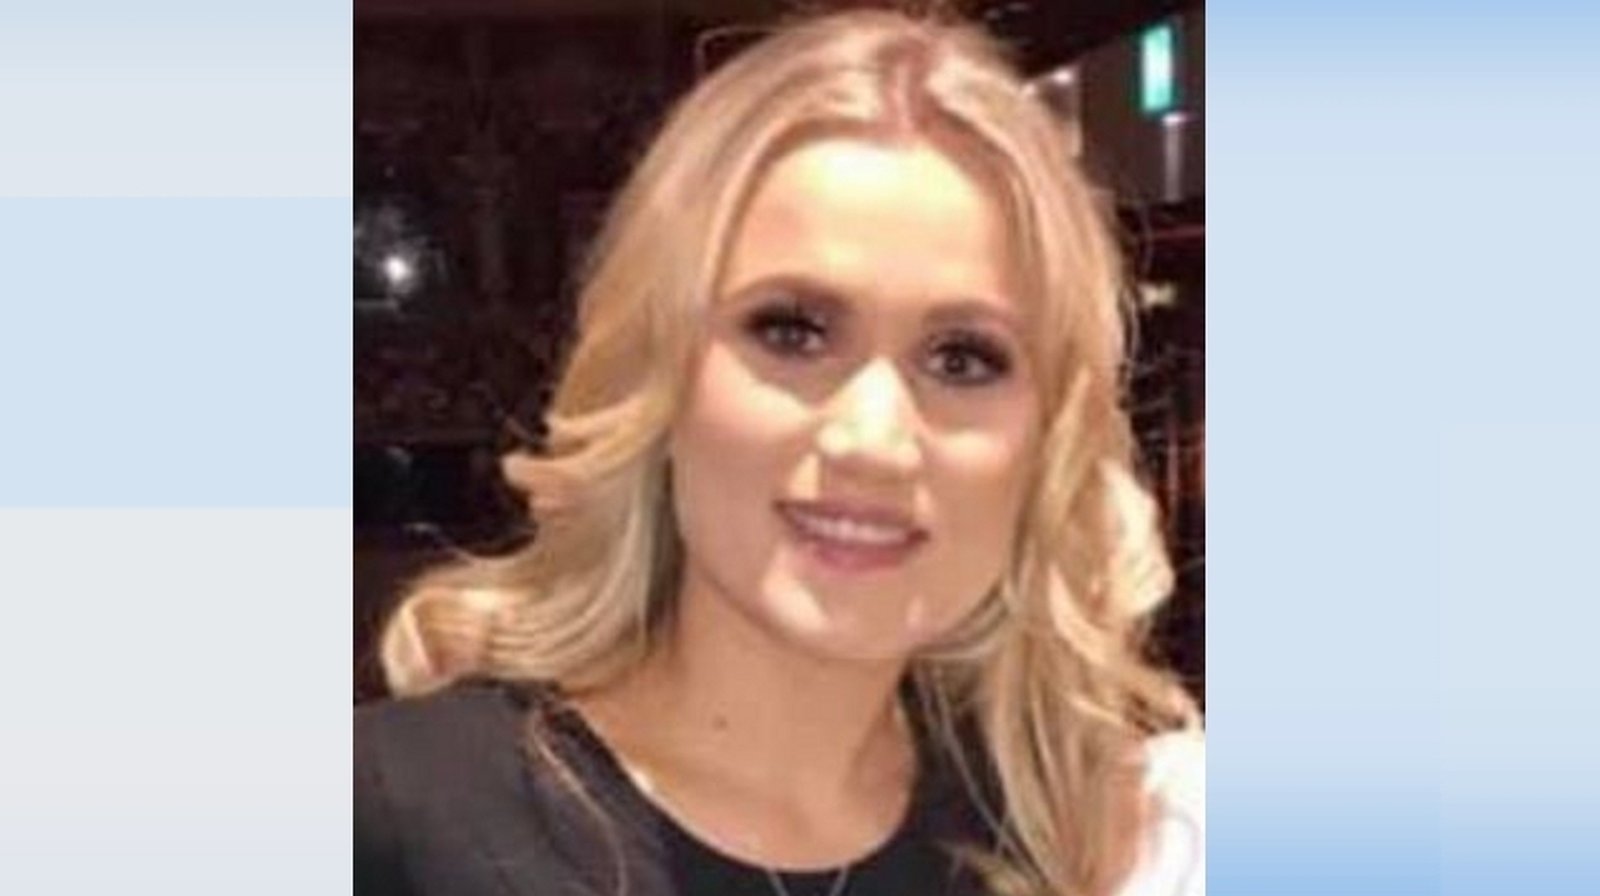
Gender: women